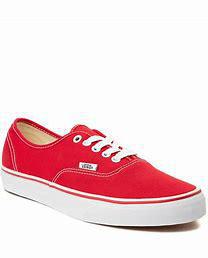
Brand: Vans
Model: Authentic Skate